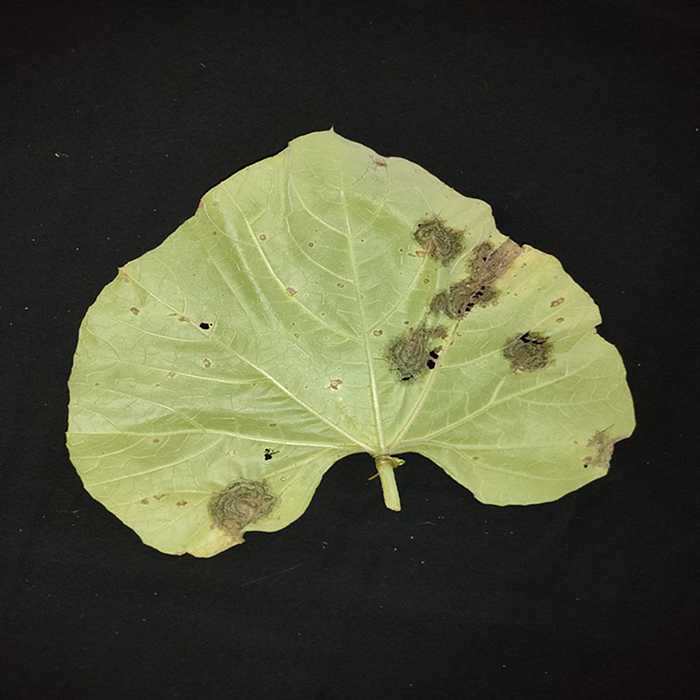
Plant: Bottle gourd
Label: Downey mildew